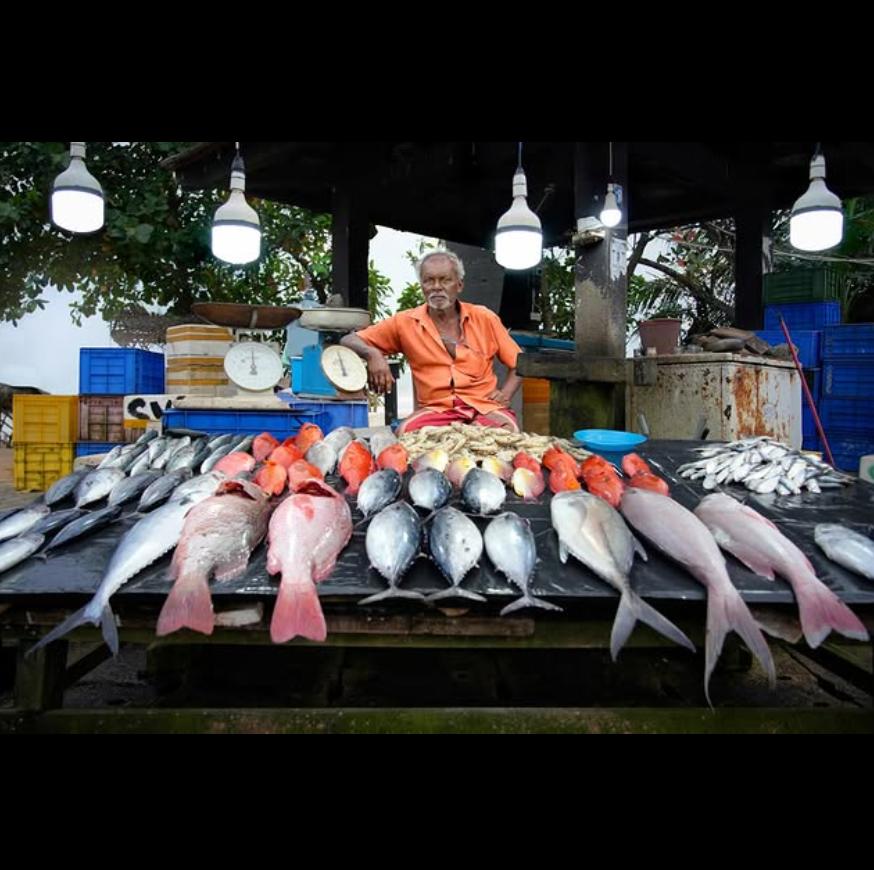
Mzee aliyevalia shati ya rangi ya machungwa amekaa mbele ya meza ambayo imebagiwa samaki. Samaki hawa wengine ni wakubwa na wengine wadogo. Wana rangi tofauti kama kijivu, nyekundu na nyeusi.